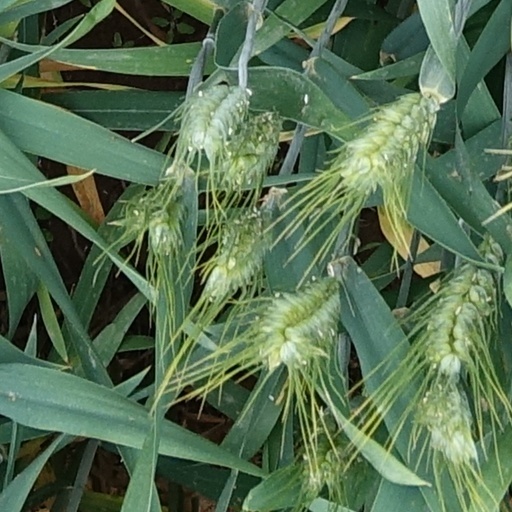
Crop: wheat